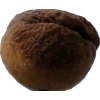
Label: peach